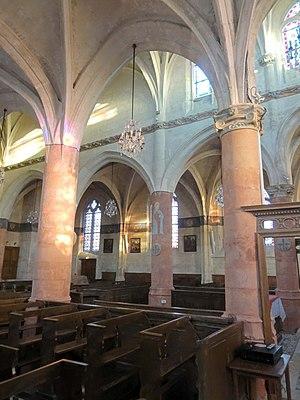
Intérieur de l'église - voir titre.
L'église Saint-Martin est une église catholique paroissiale située au Mesnil-Amelot, en France. Elle a été bâtie entre 1520 et 1550 environ dans le style gothique flamboyant, la Renaissance se manifestant juste timidement par les chapiteaux du rond-point de l'abside. L'église Saint-Martin se distingue à la fois par sa belle homogénéité, son effet monumental, sa modénature et sa sculpture très soignées, et son plan particulier avec déambulatoire, mais sans chapelles rayonnantes ni transept. Les trois vaisseaux sont de même largeur, et de proportions élancées. Elles communiquent entre eux par des grandes arcades largement ouvertes, sauf dans l'abside, où les piliers sont plus minces. L'élévation s'organise sur deux niveaux. Le deuxième niveau d'élévation, qui représente environ un tiers de la hauteur totale, comporte des murs aveugles dans les trois travées de la nef, et des fenêtres hautes dans les deux travées du chœur. La polychromie d'origine, restituée lors de la restauration de la fin du XXᵉ siècle, complète avantageusement l'architecture, ainsi que le grand retable du maître-autel de 1654.